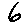
Label: 6